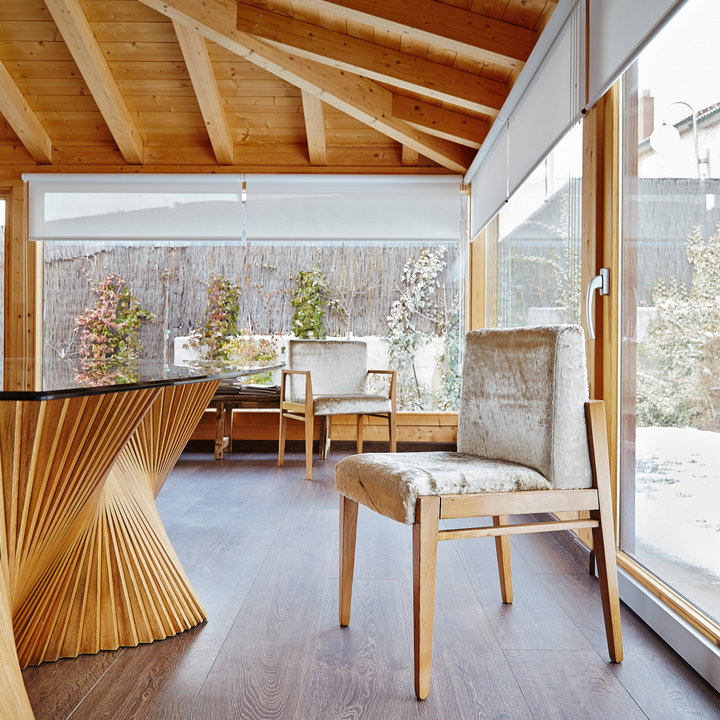
Style: Glamour